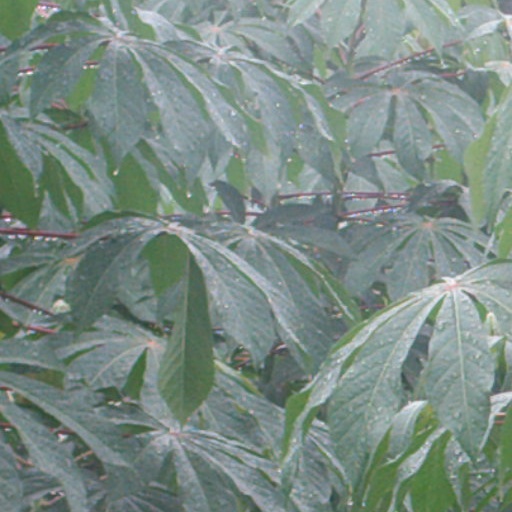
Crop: cassava